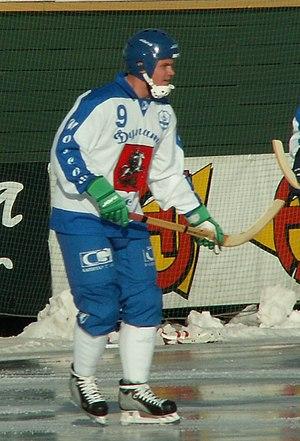
Le sport en Russie est marqué par le nombre de médailles reçues sous l'URSS, où sur 18 participations aux Jeux olympiques, elle a été classée 14 fois première. C'était une puissance dominante aux Jeux olympiques de son époque.